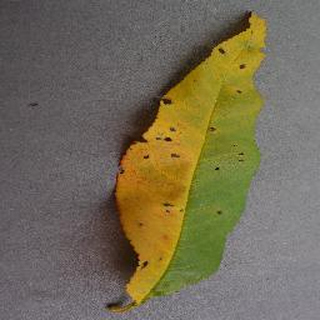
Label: peach_bacterial_spot